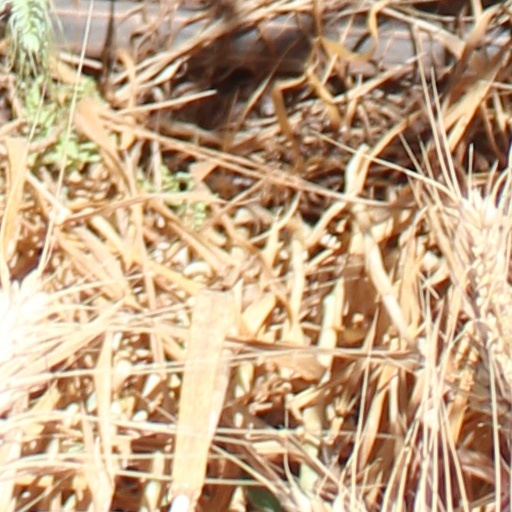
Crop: wheat